Okan Derici

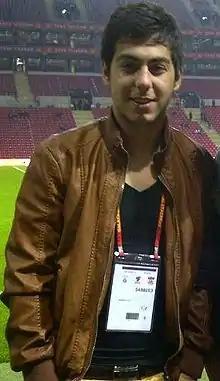

Okan Derici (born April 16, 1993) is a Turkish footballer who plays for Kırklarelispor.